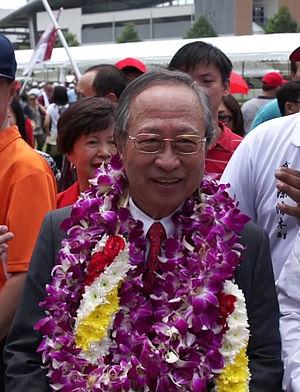
Les élections législatives singapouriennes de 2020 ont lieu le 10 juillet 2020 afin d'élire les 93 députés directement élus du Parlement de Singapour.